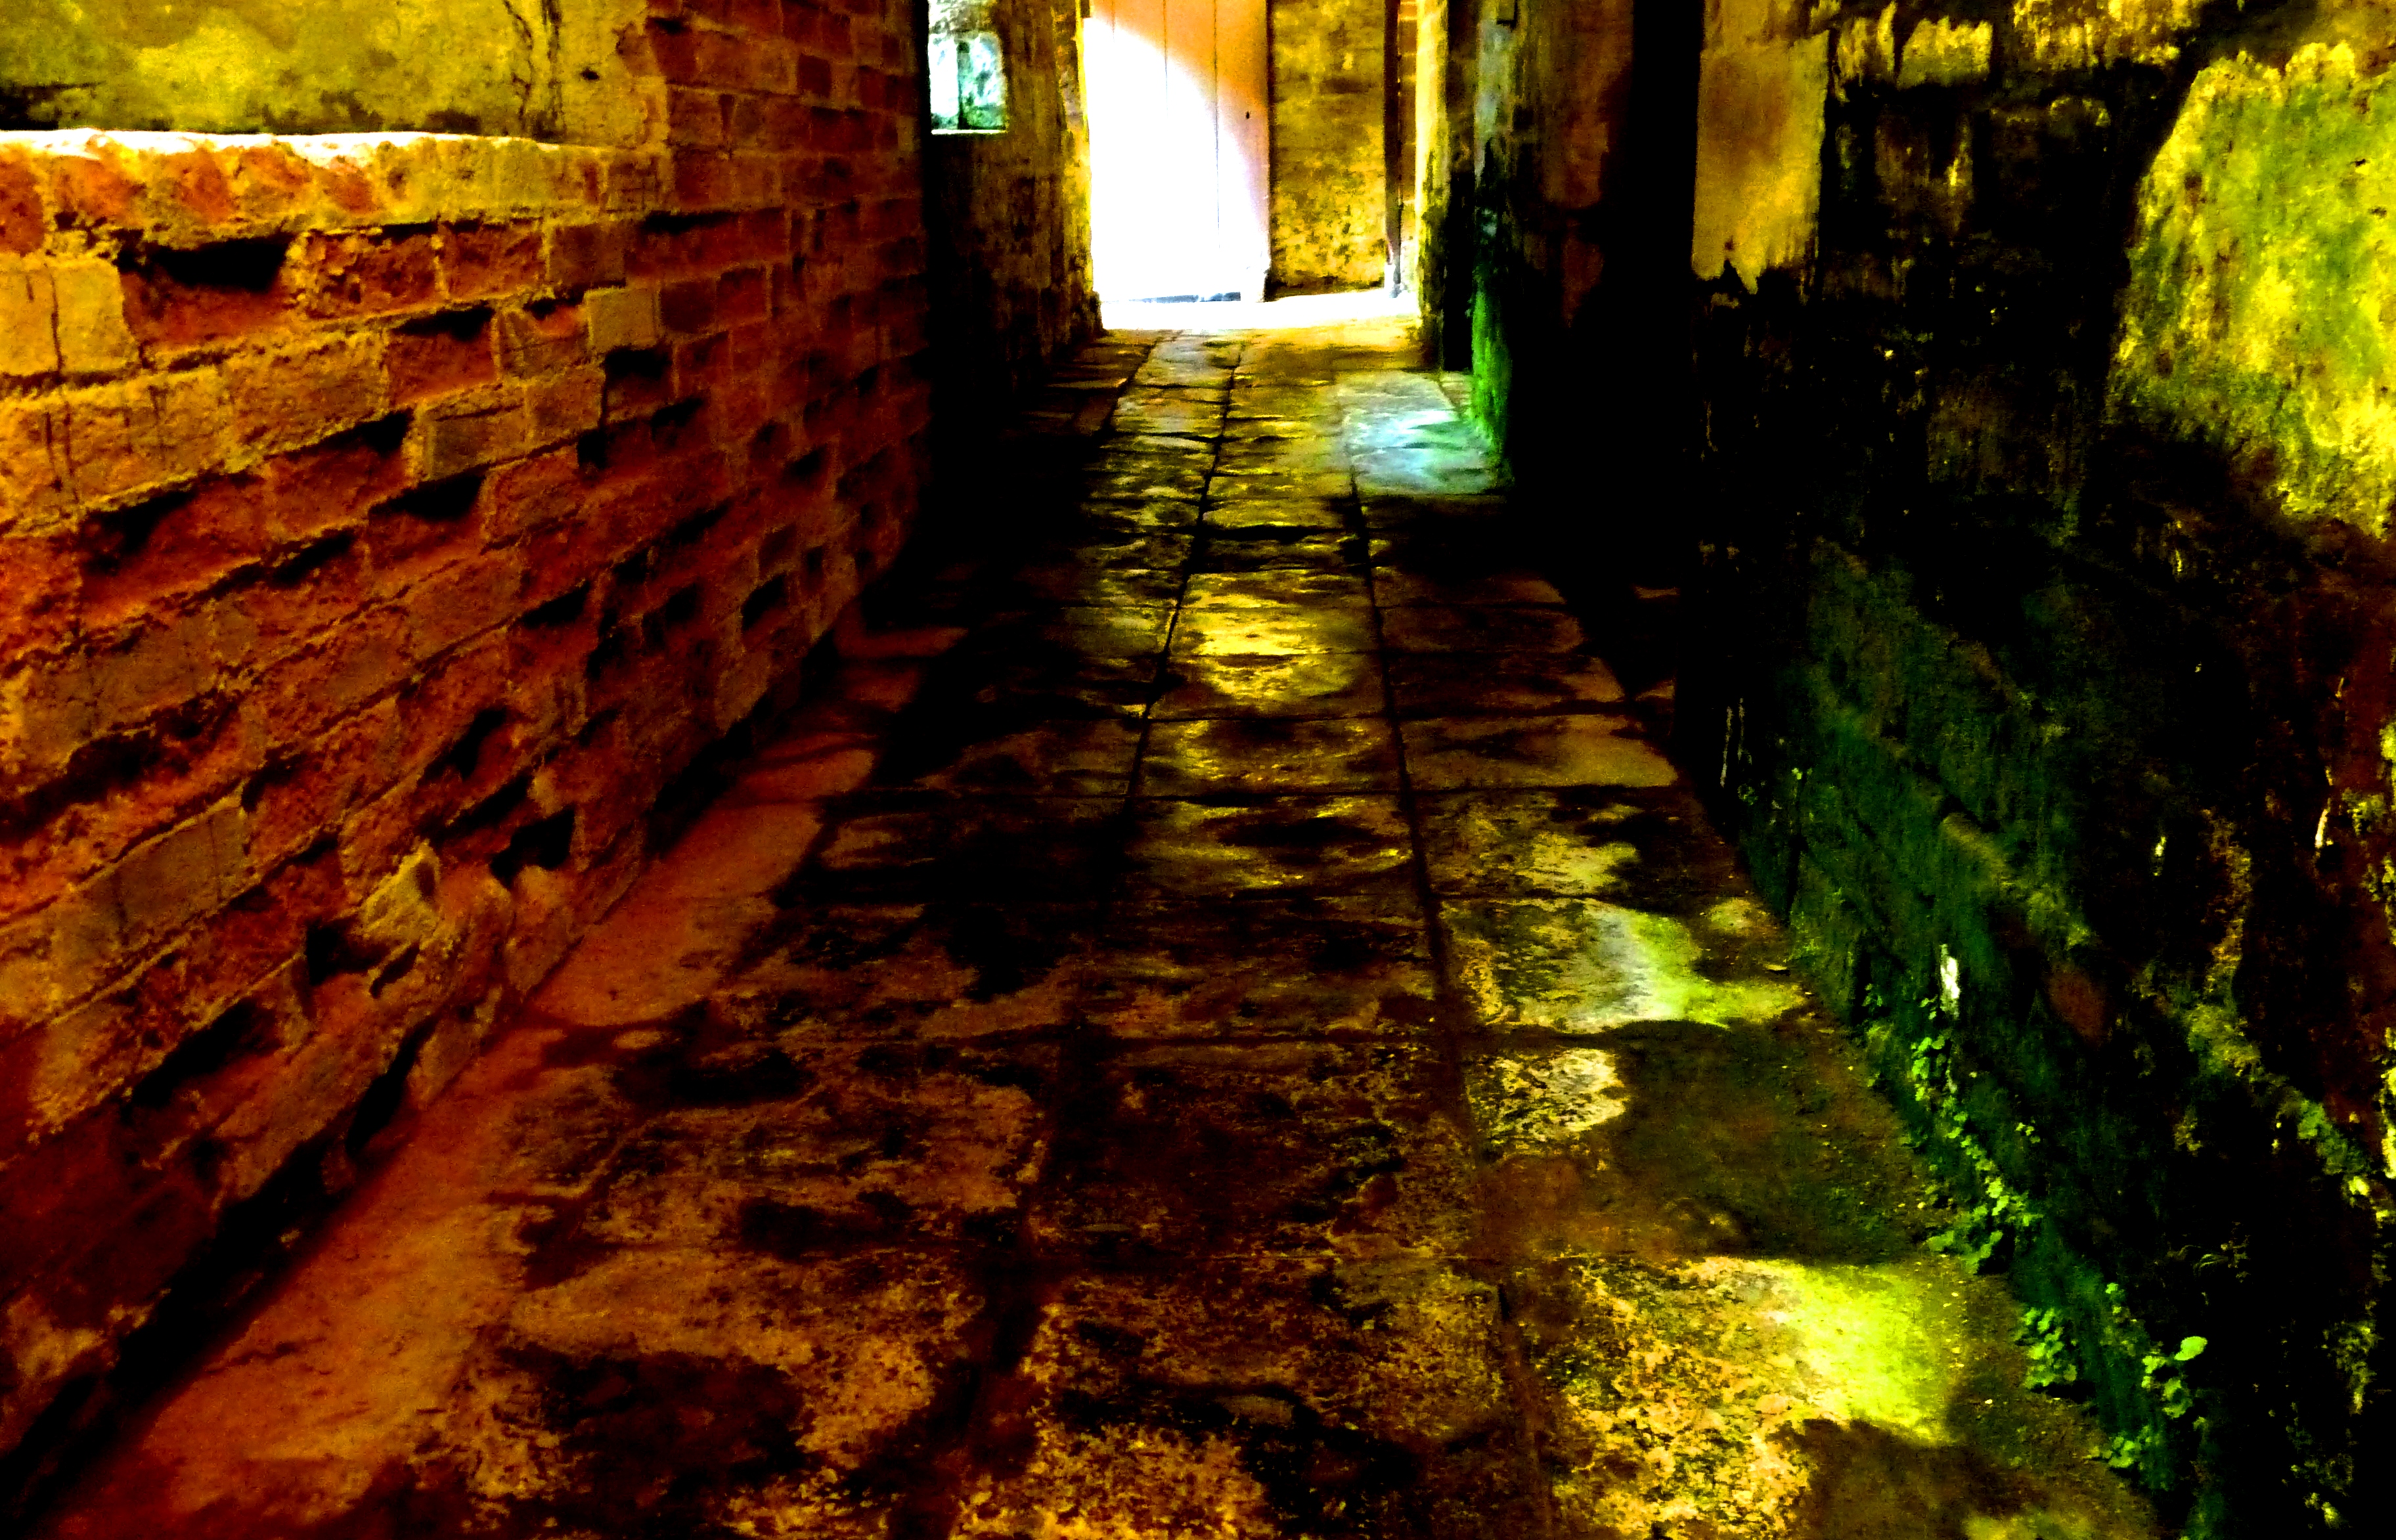
tree, house, sunlight, leaf, window, glass, alley, wall, autumn, stain, library, colours, stonework, canons, ashby, daventry, urban area